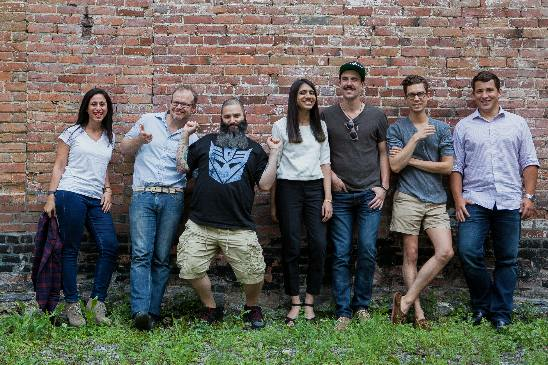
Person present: Yes